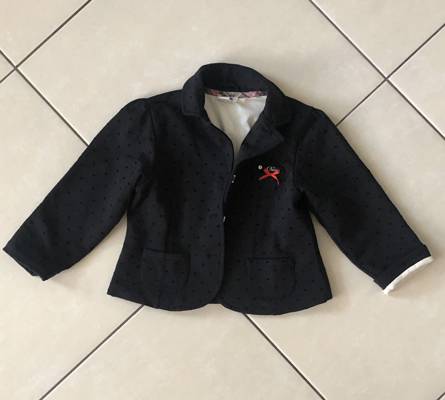
Waste category: clothes